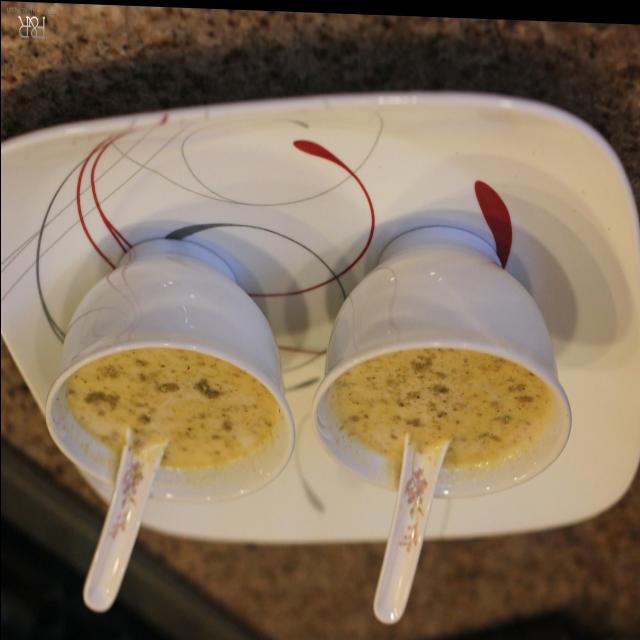
Dish: kheer